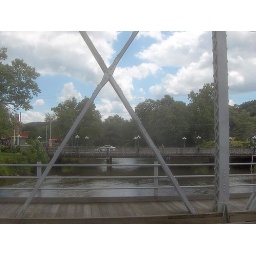
Two bridges cross the river in McCaysville, Ga.